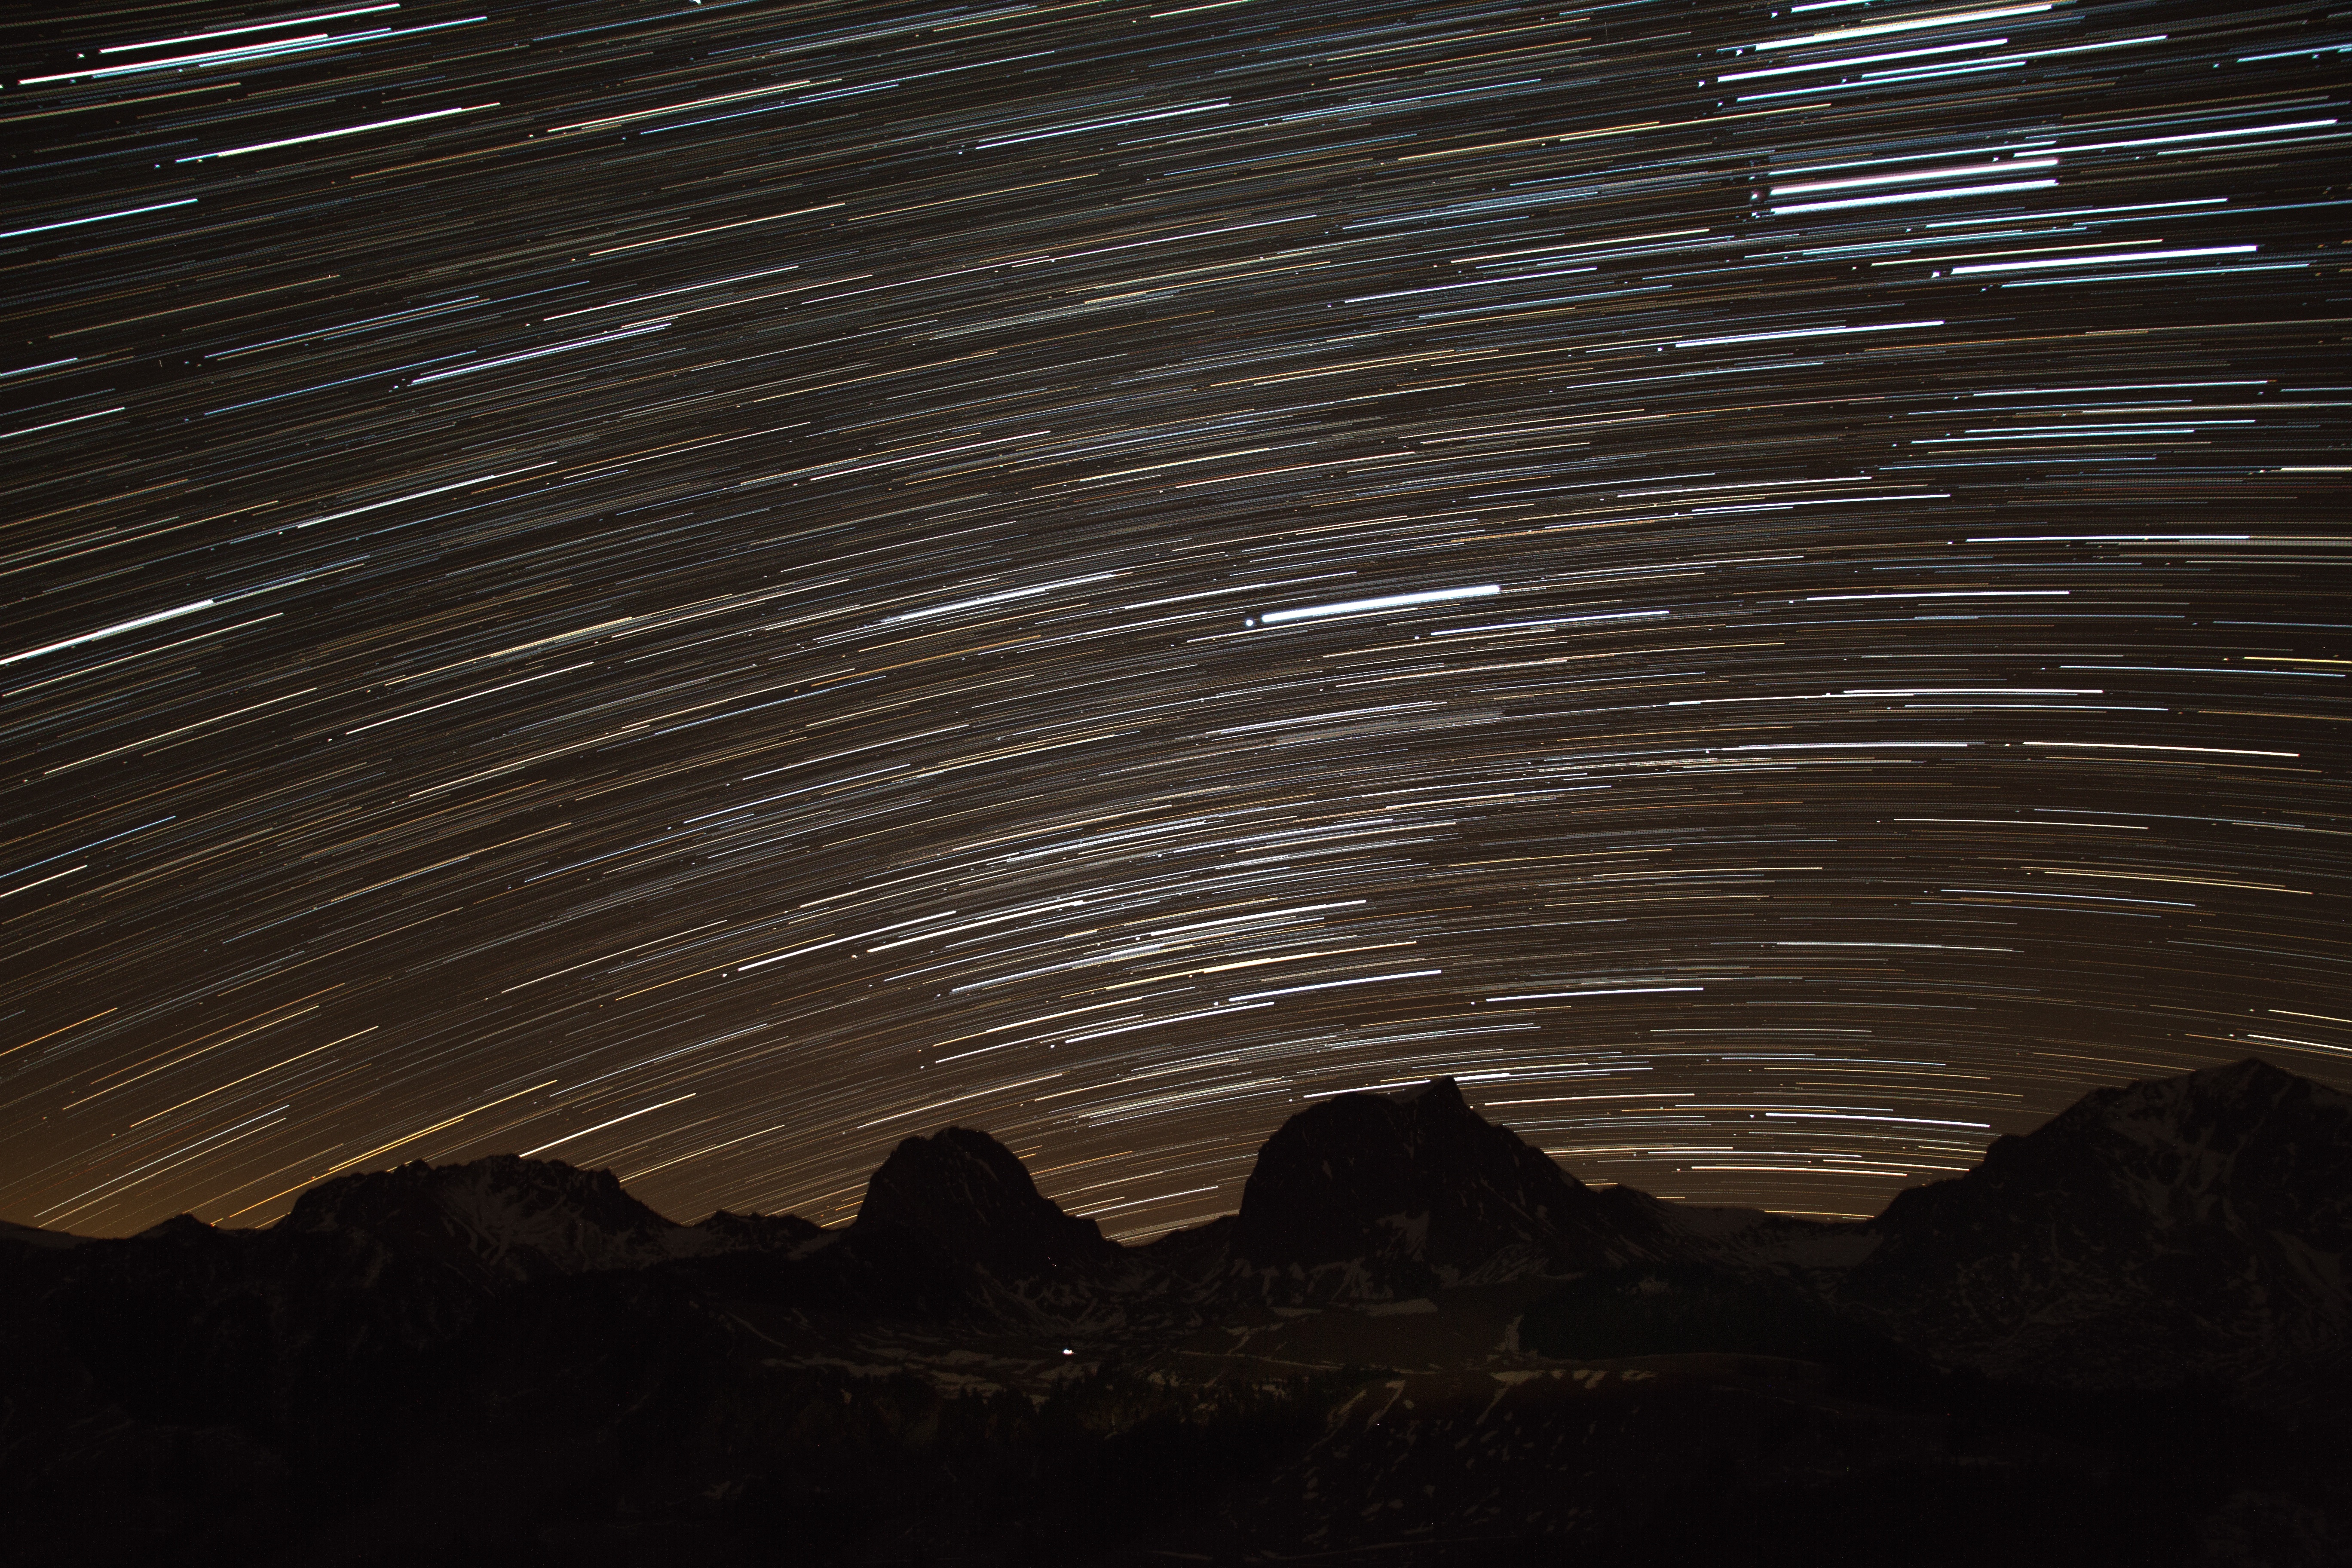
light, sky, wood, night, sunlight, star, wave, reflection, darkness, night sky, star trail, mountains, starry sky, tracer